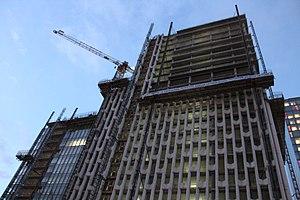
Tour Altaïs Evolution, en phase de réhabilitation (26 janvier 2018)
La tour Altaïs Evolution est une double-tour de bureaux située dans la commune de Montreuil au 65 rue du Capitaine Dreyfus, en plein centre-ville, à proximité de la tour Cityscope.